Birmingham City Council

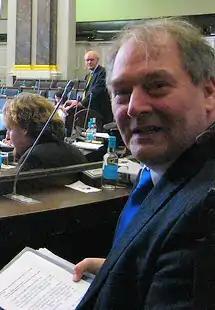
Mike Whitby, leader of the council from June 2004 to May 2012

Birmingham was granted city status on 14 January 1889, after which the corporation was also known as the city council. When elected county councils were established in April 1889, Birmingham was considered large enough for its existing council to provide county-level services, and so it was made a county borough, independent from the new Warwickshire County Council, whilst remaining part of the geographical county of Warwickshire. The dignity of a lord mayor was conferred in 1896, with James Smith being appointed the first Lord Mayor of Birmingham.